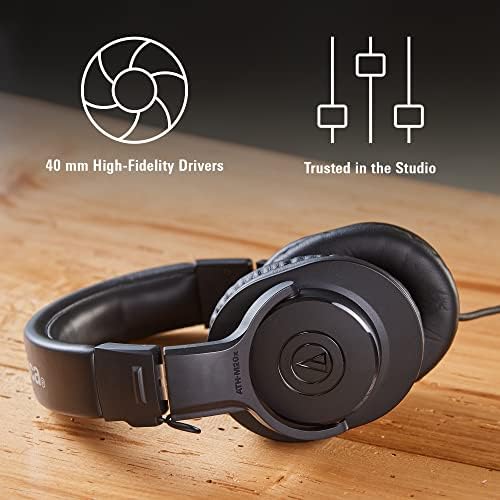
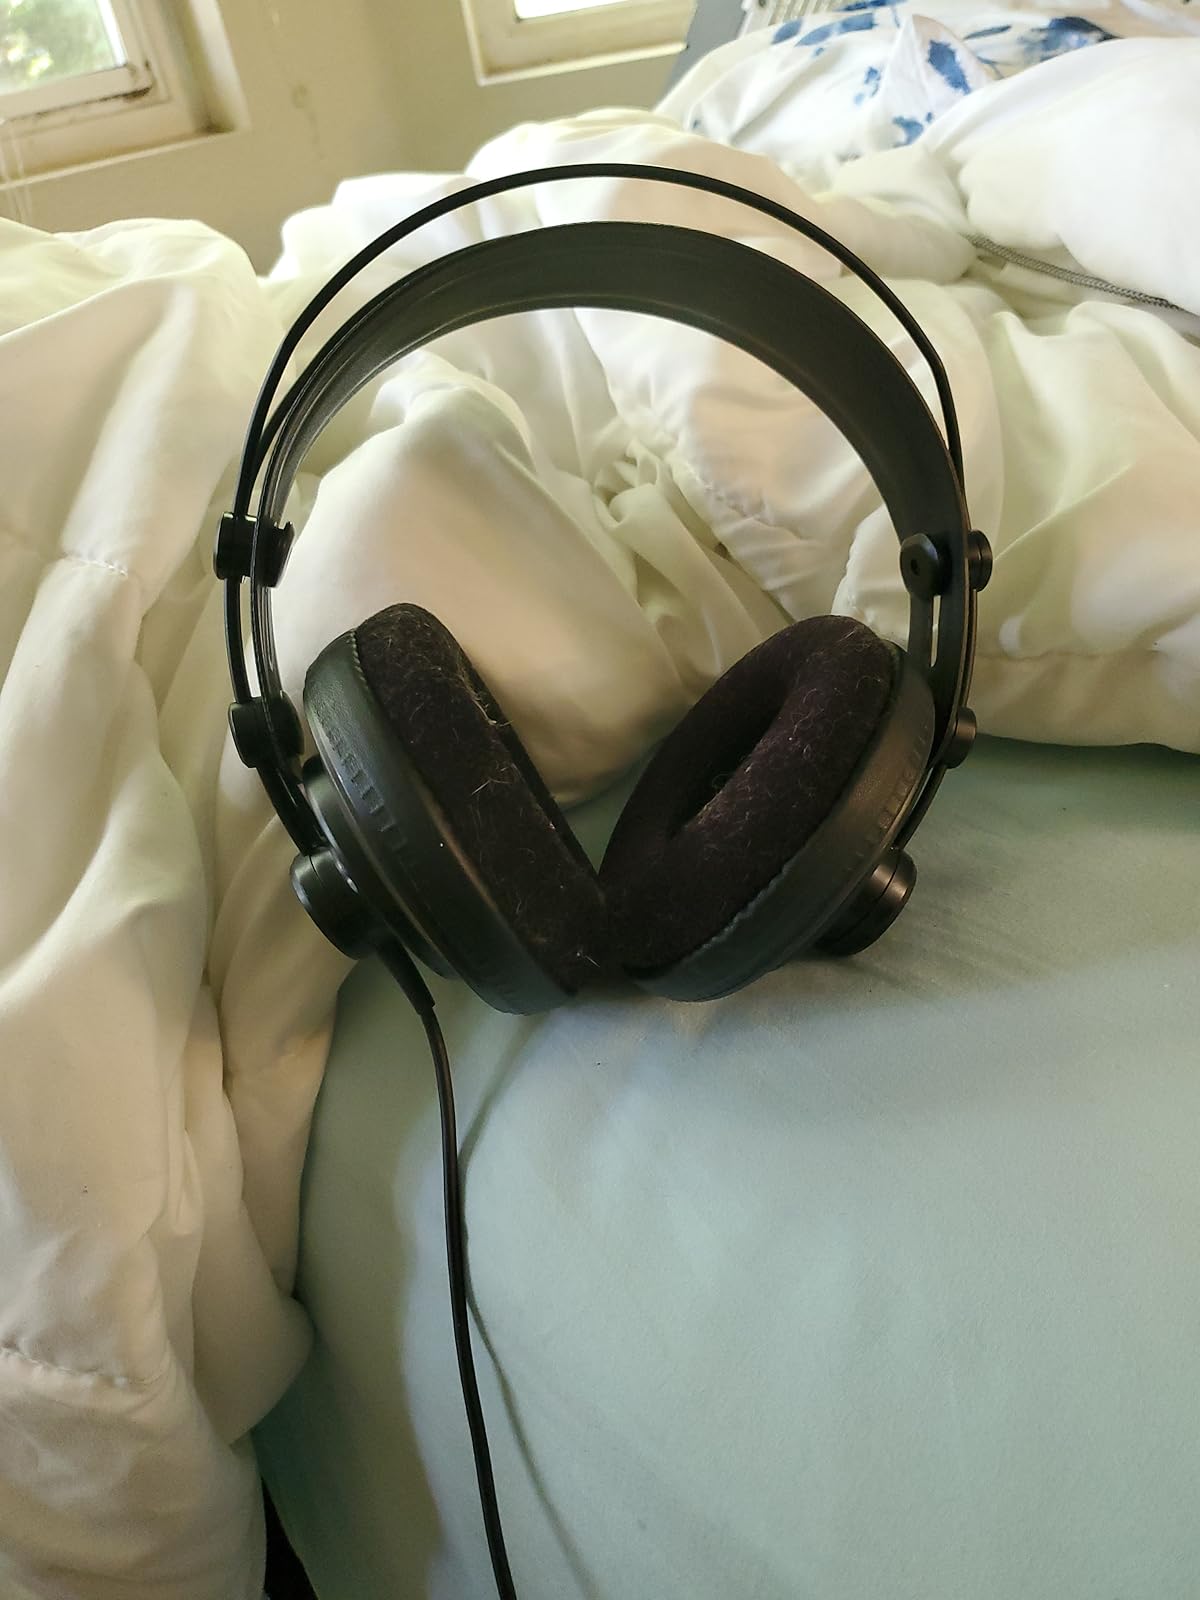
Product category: headphones
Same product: no